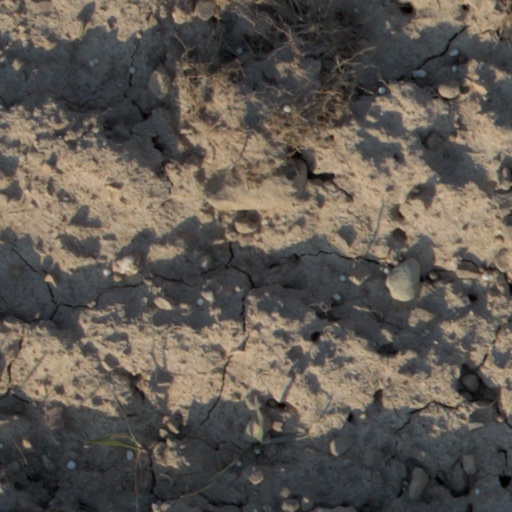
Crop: wheat